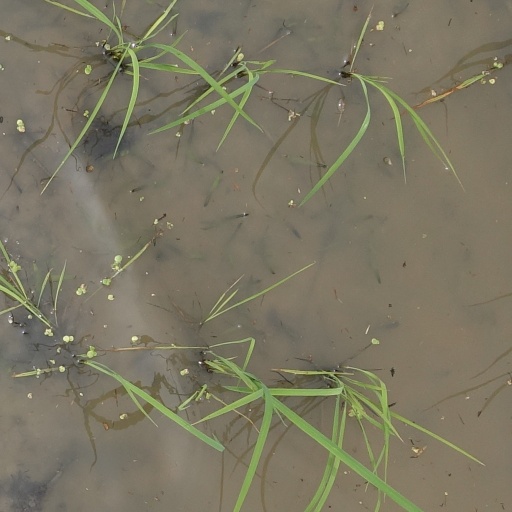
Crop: rice